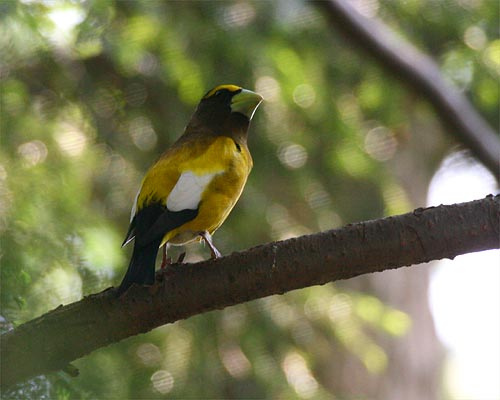
small yellow bird with green beak, yellow eyebrow, black cheek, throat, nape and tail, and white flank.
this is a yellow bird with a white wing, a yellow eyebrow and a white beak.
this bird has a yellow beak, golden superciliary, black eyebrow, as well as a blackish throat with gold-colored breast and abdomen.
small yellow, black and white bird, with chunky greenish bill.
this yellow and black bird has a black face, a small head and a wide, short beak.
a small mainly yellow and black bird with a couple white patches and a very short and rounded beak.
this bird has a yellow crown as well as a green bill and yellow bellya small yellow and brown bird with black and yellow on wings and a small green beak.
this bird has a yellow breast and belly but a black throat and retrices.
a yellow bird with a white patch on it's wings. black tail feathers and a green beak
Species: Evening Grosbeak